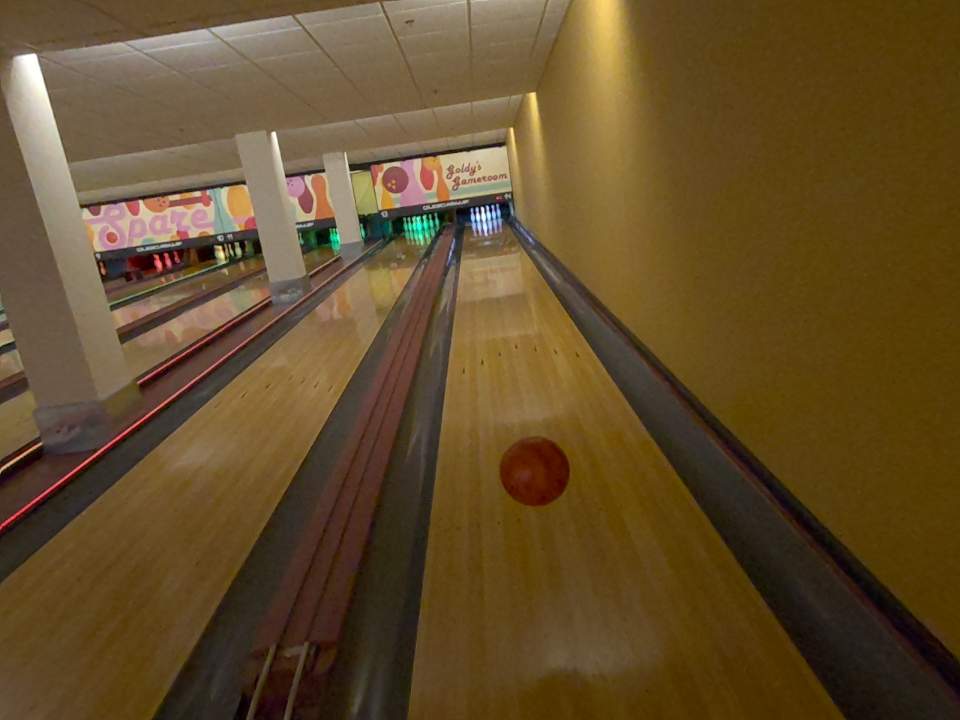
Object: bowling_ball